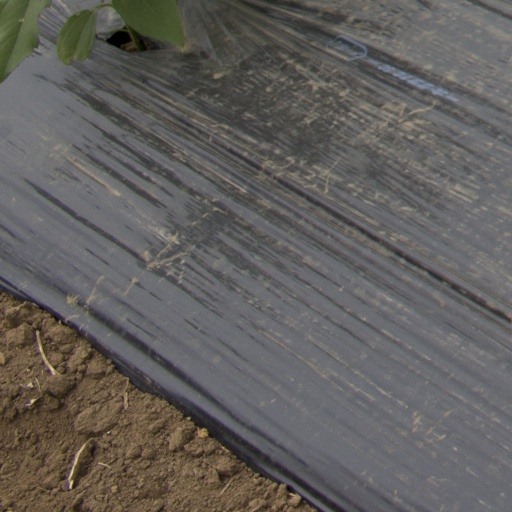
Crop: Jerusalem artichoke